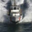
Label: ship